My Otaku Girlfriend

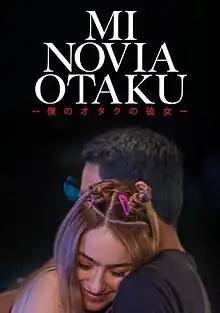
Theatrical release poster

My Otaku Girlfriend is a 2023 Venezuelan drama film written and directed by Edio Raven.